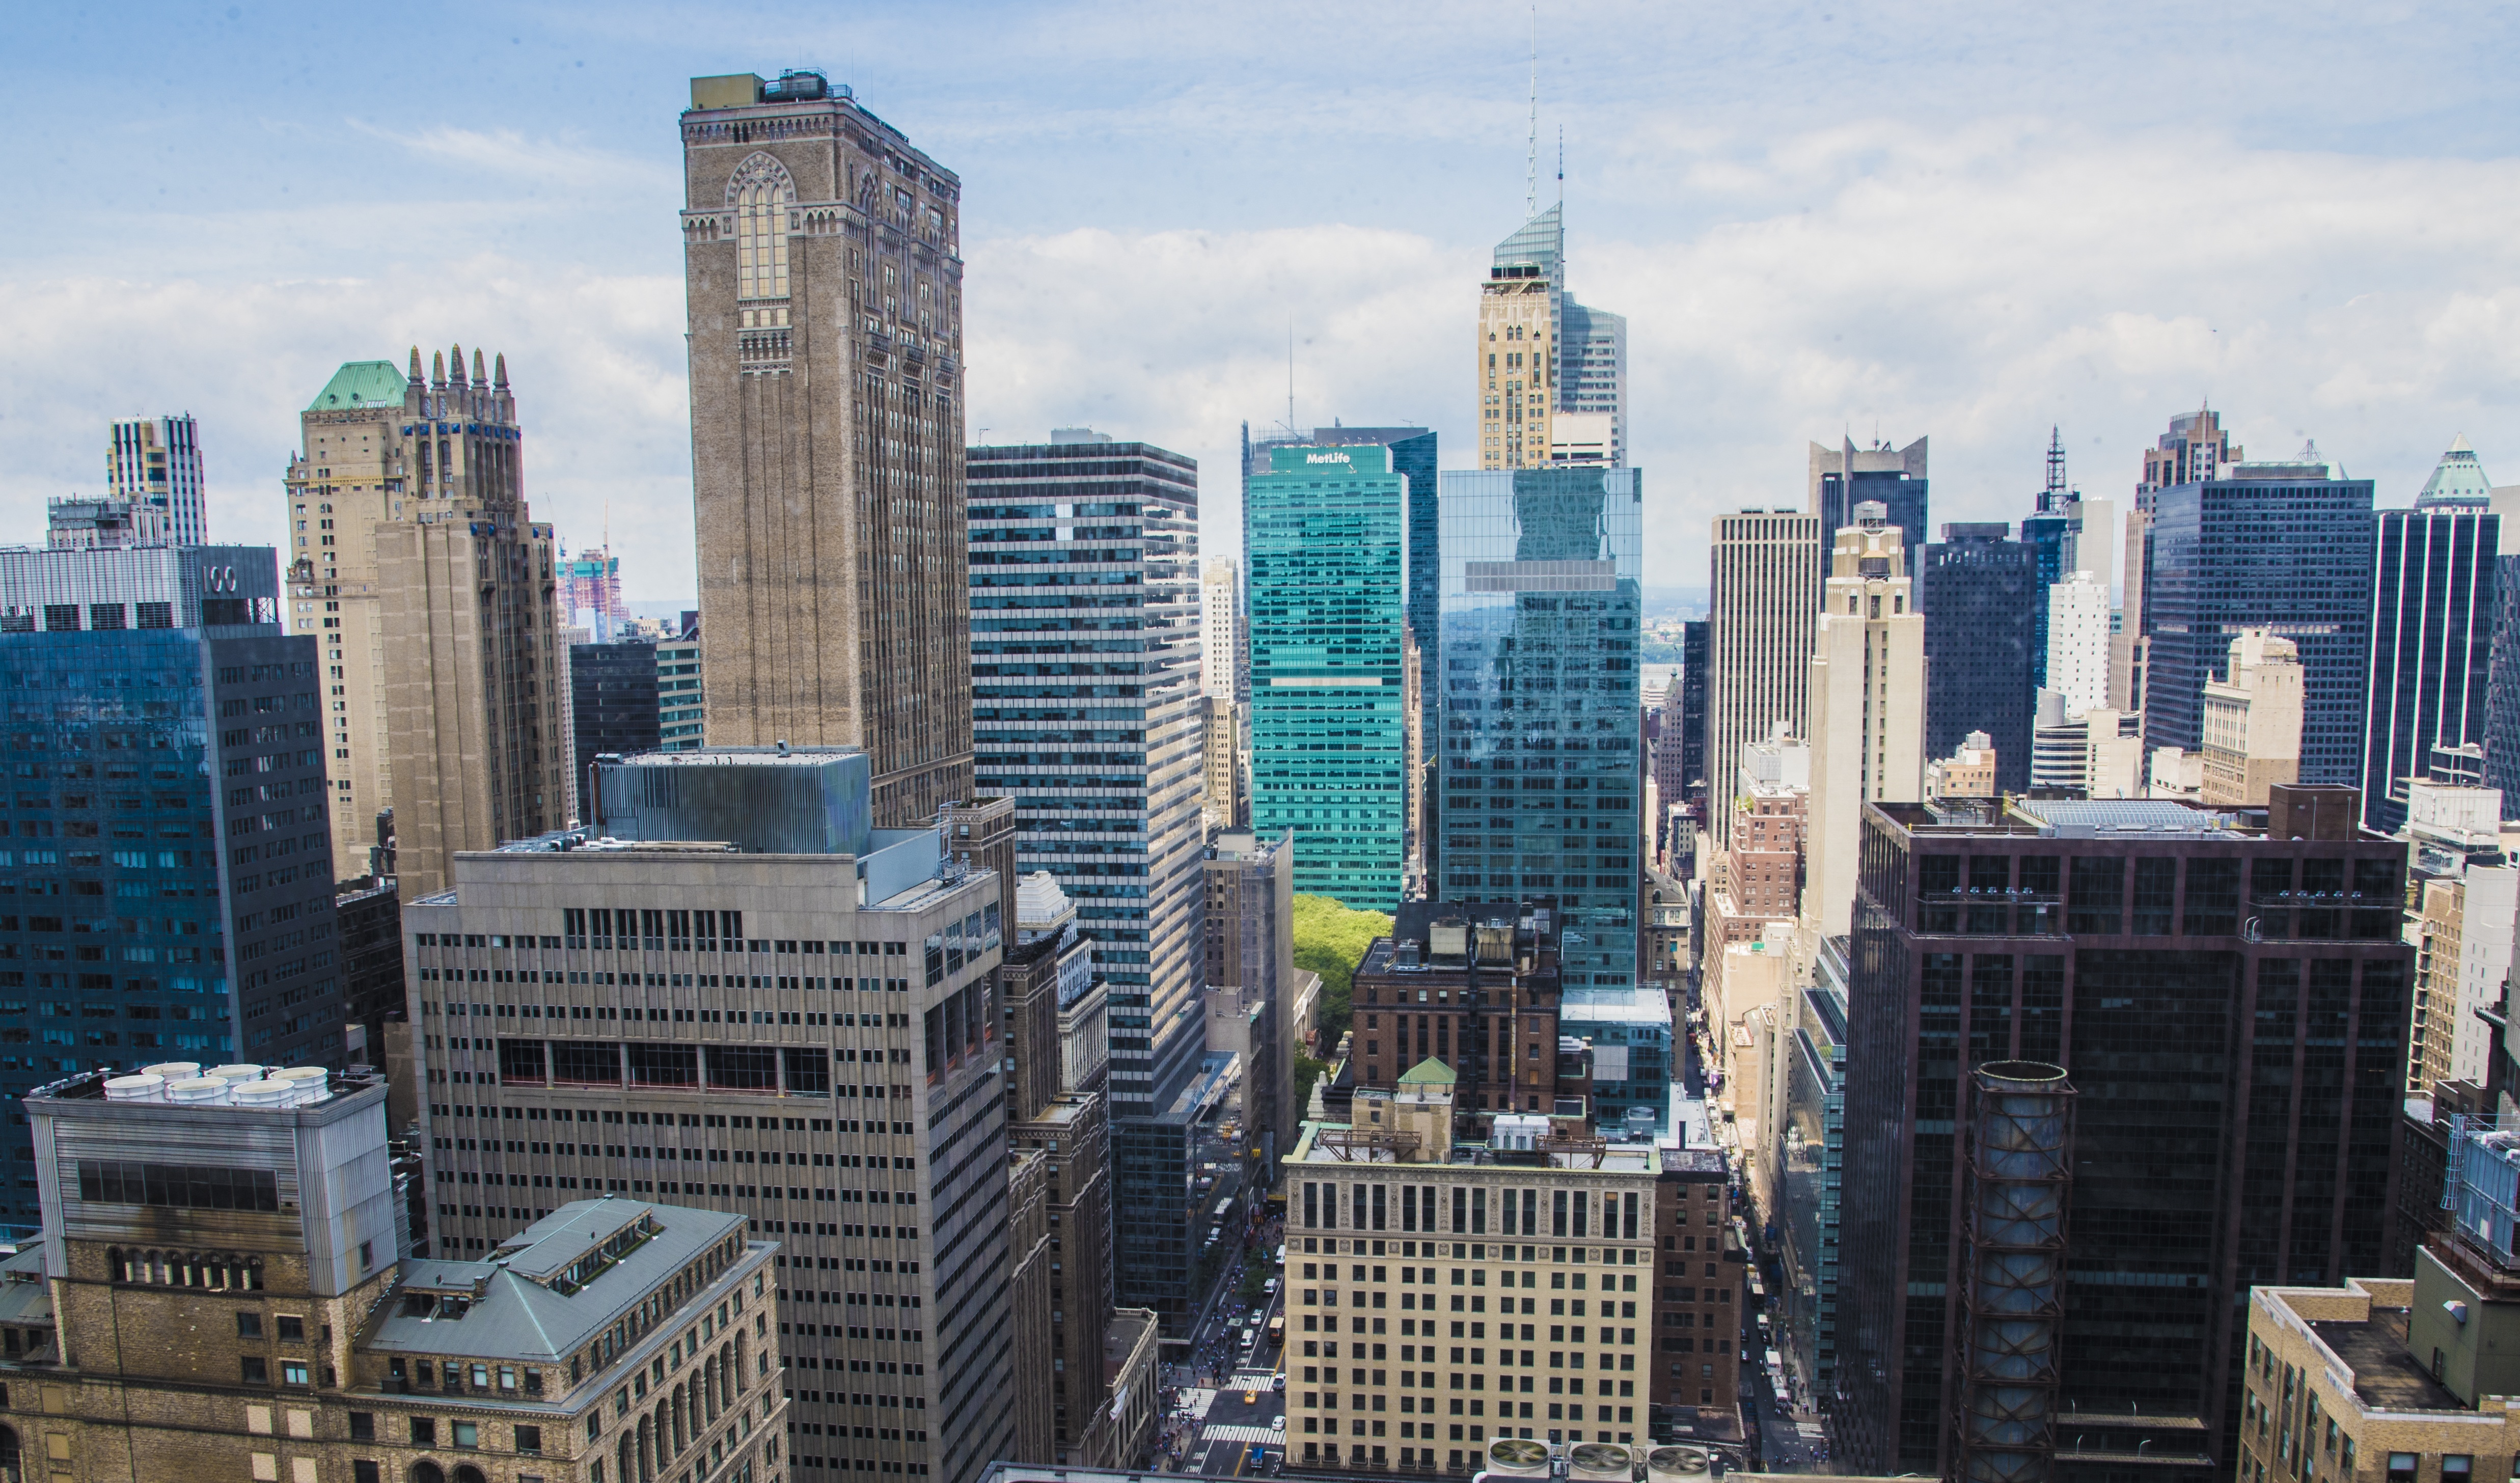
architecture, sky, skyline, city, skyscraper, urban, new york, cityscape, downtown, panoramic, construction, reflection, tower, landmark, modern, tower block, height, united states, clouds, buildings, offices, metropolis, cities, domes, torres, neighbourhood, aerial photography, city centre, urban area, residential area, geographical feature, human settlement, metropolitan area